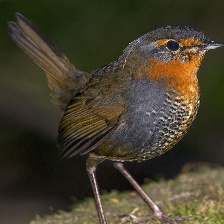
Species: CHUCAO TAPACULO
Scientific name: SCELORCHILUS RUBECULA